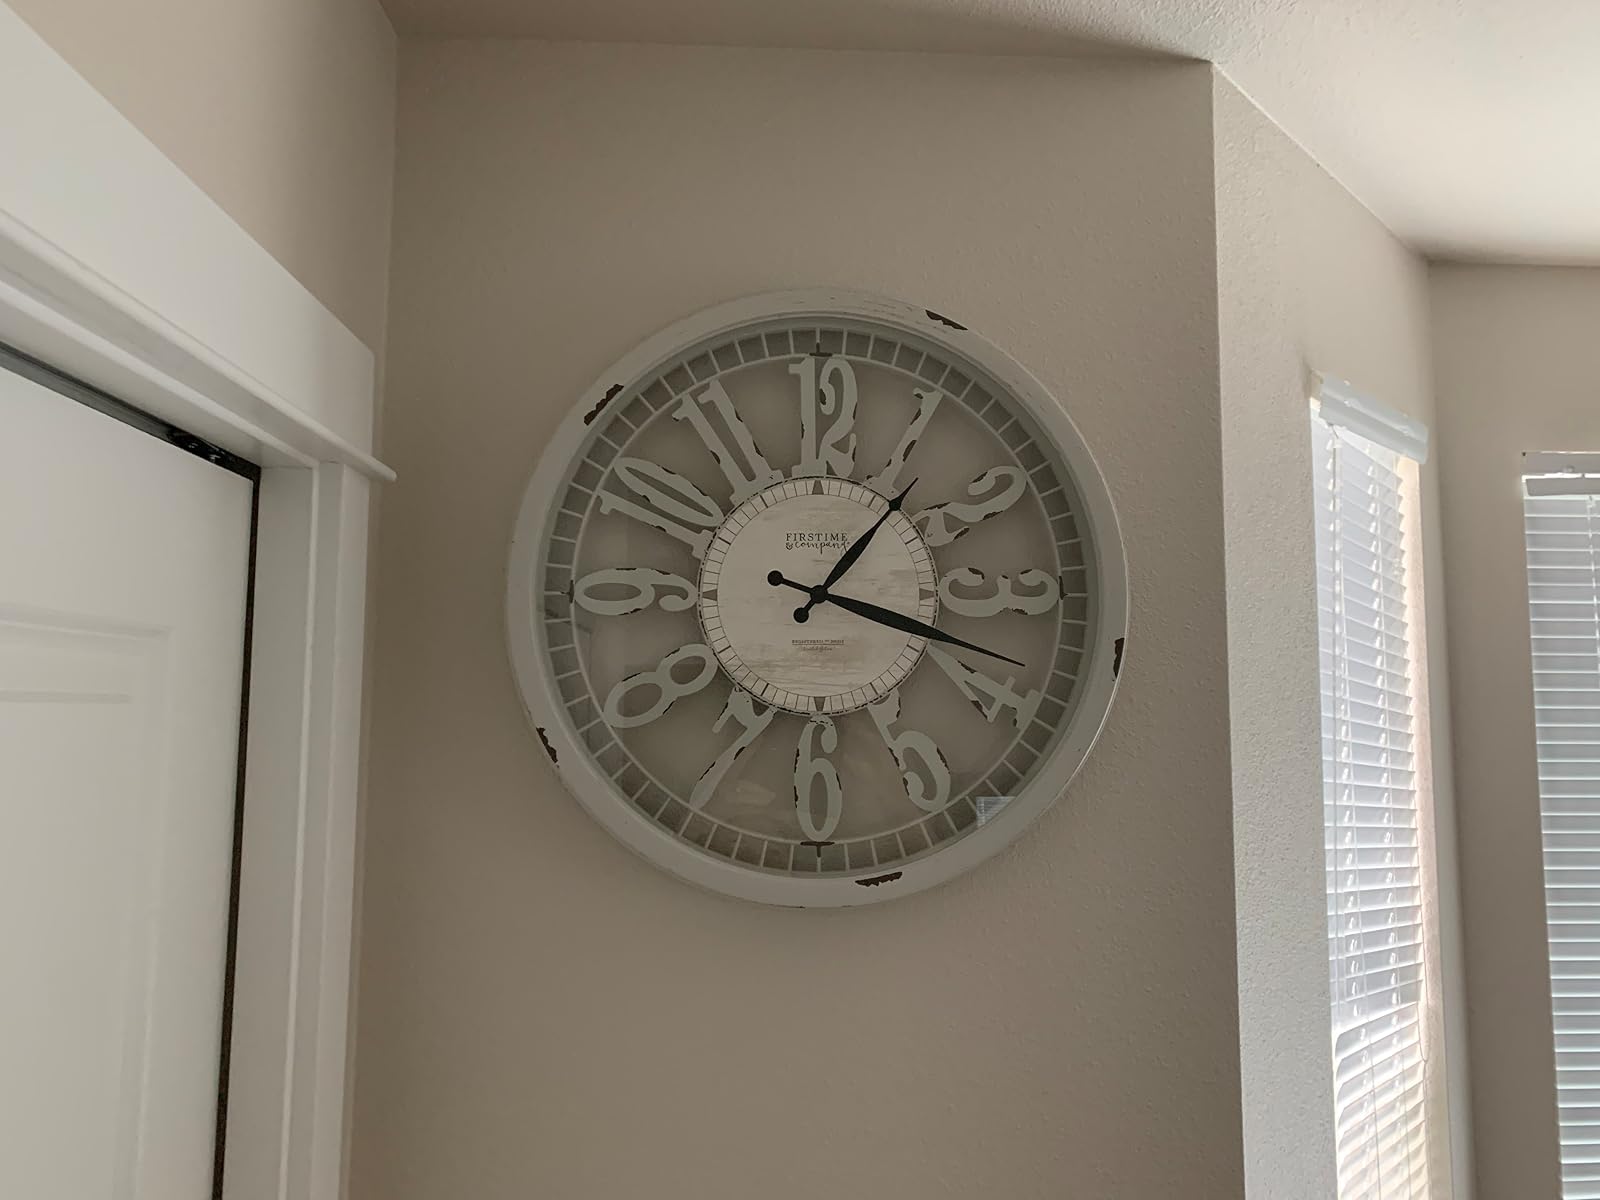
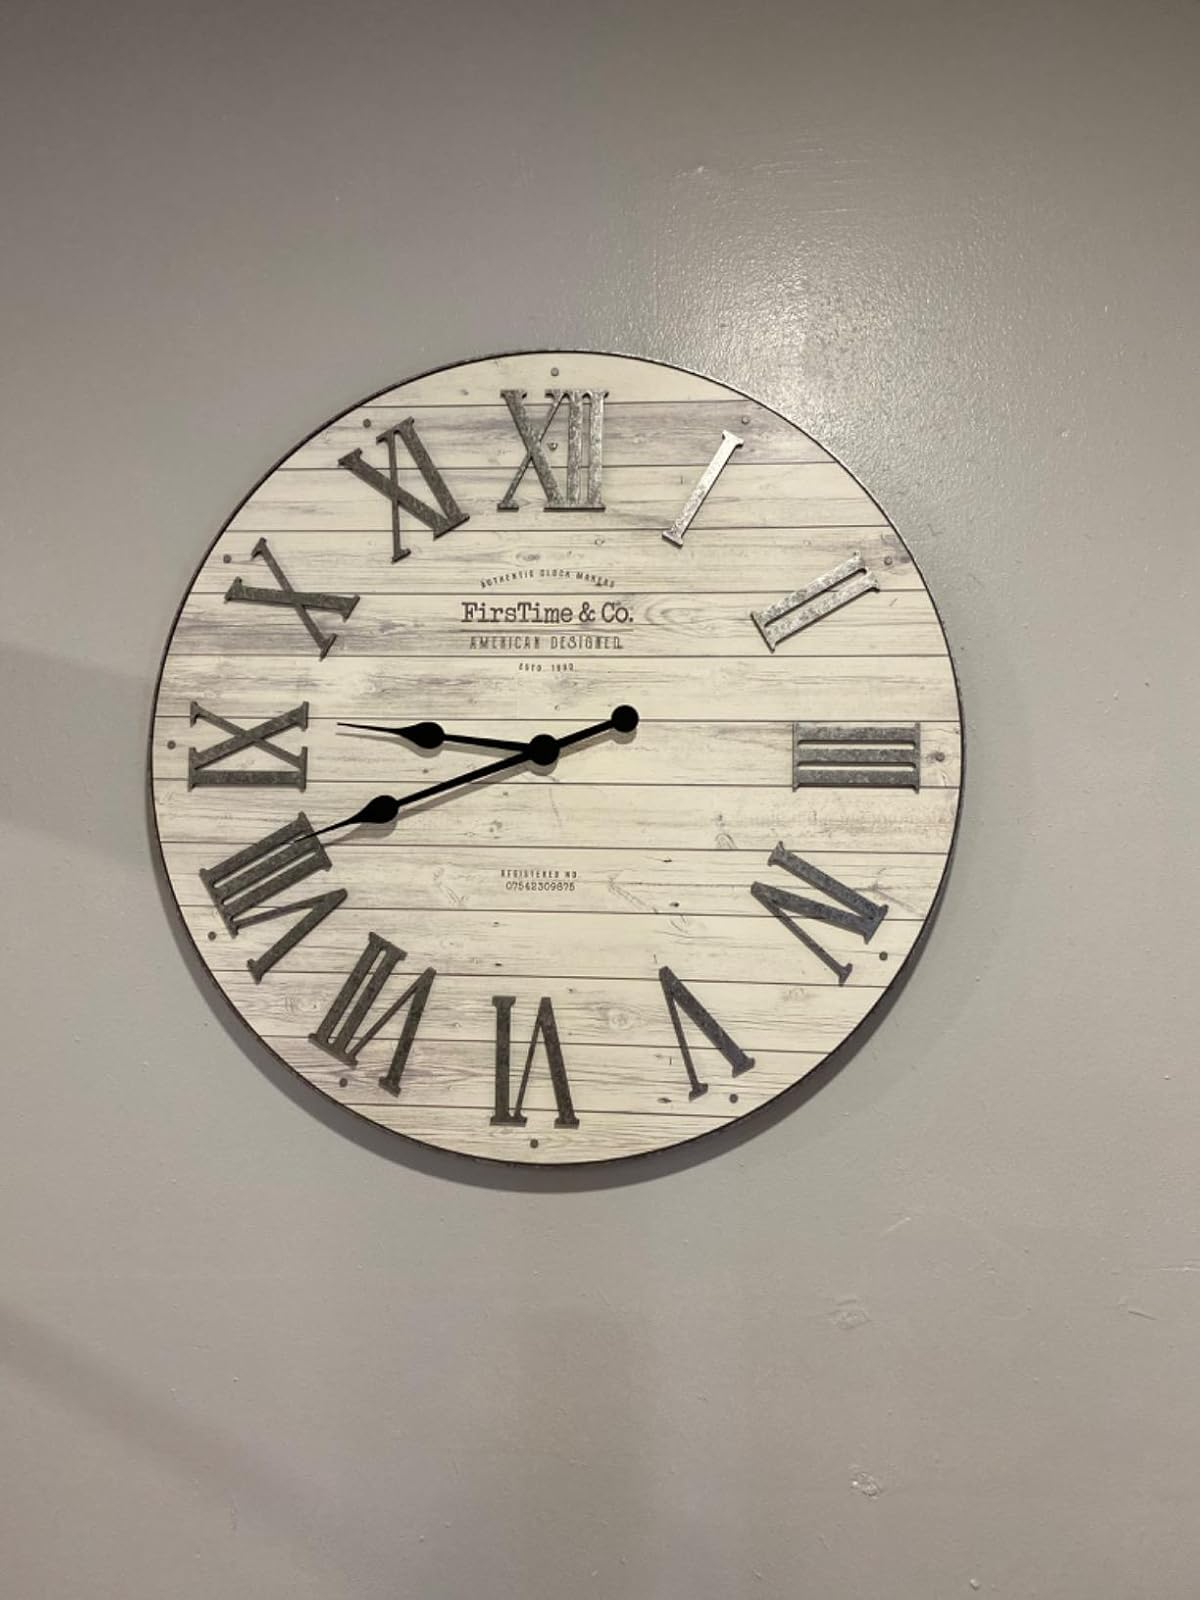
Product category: clock
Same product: no